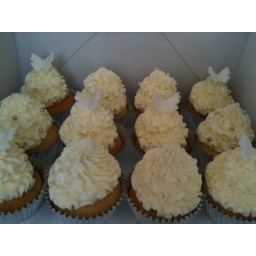
wedding cupcakes vanilla sponge in silver foil cases with white vanilla frosting, butterflies, glitter and silver dagrees